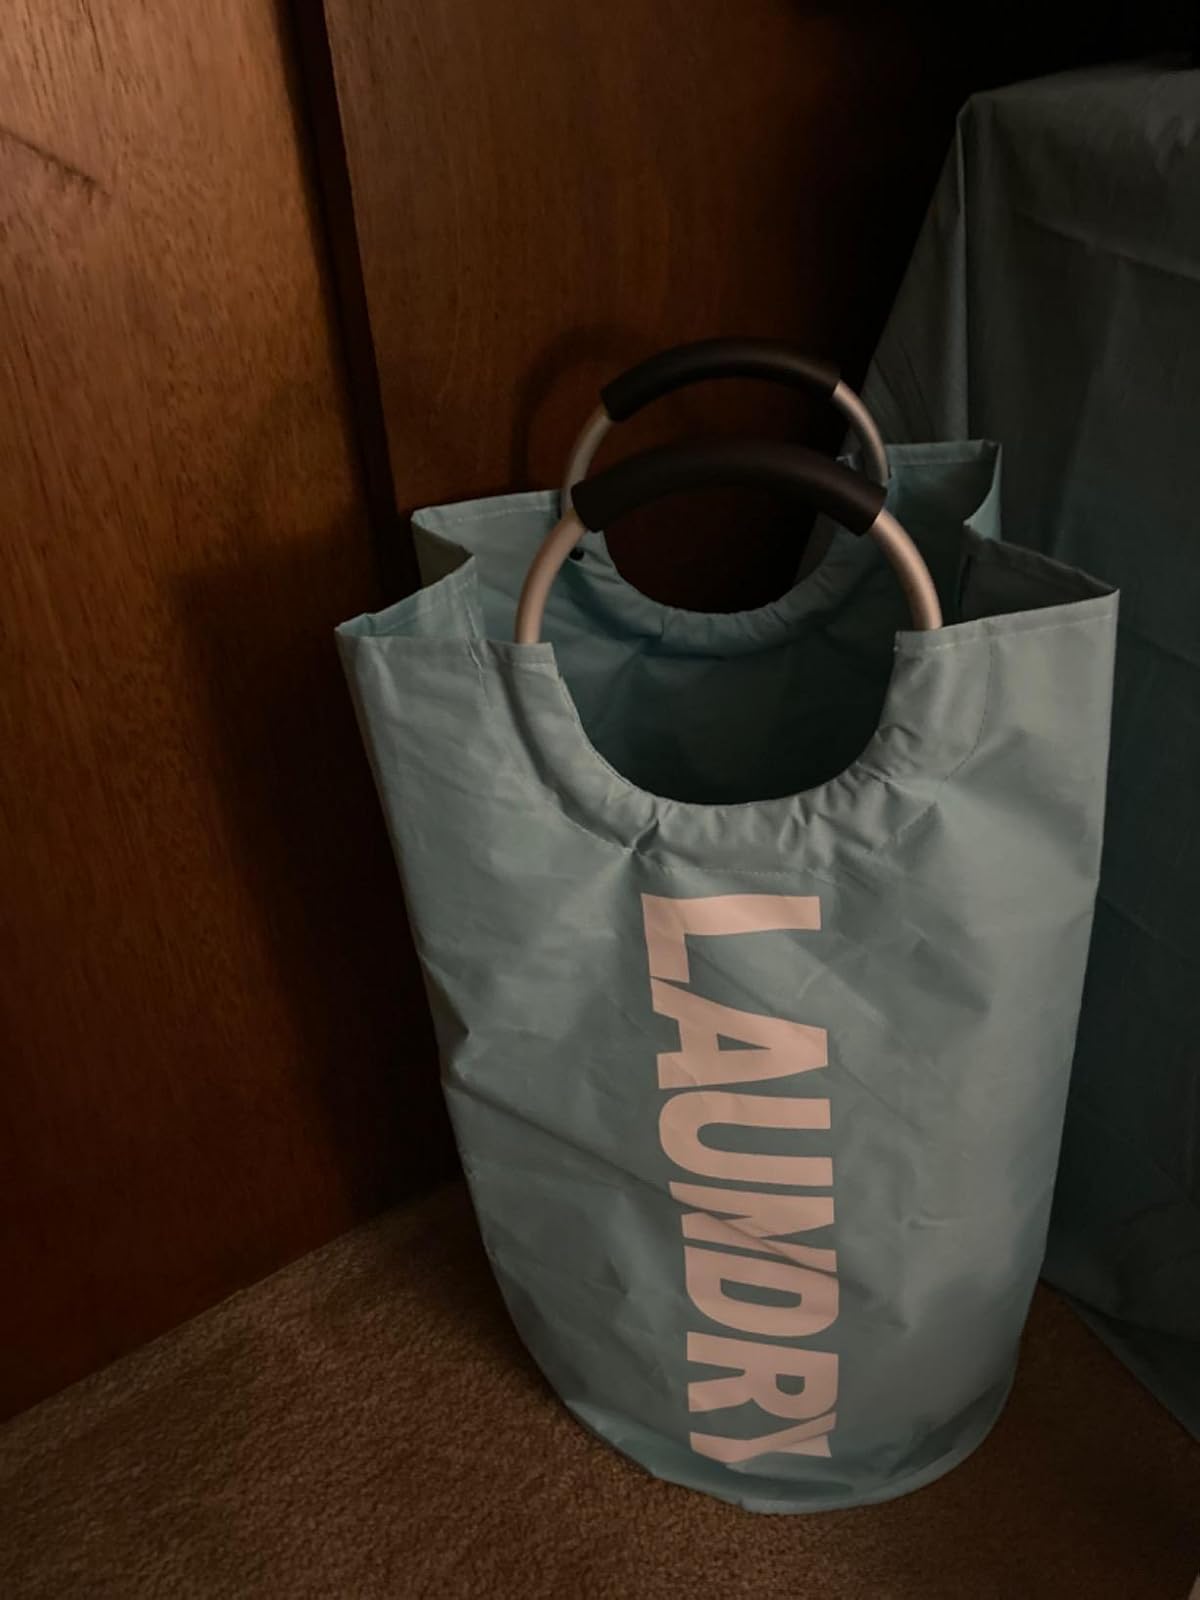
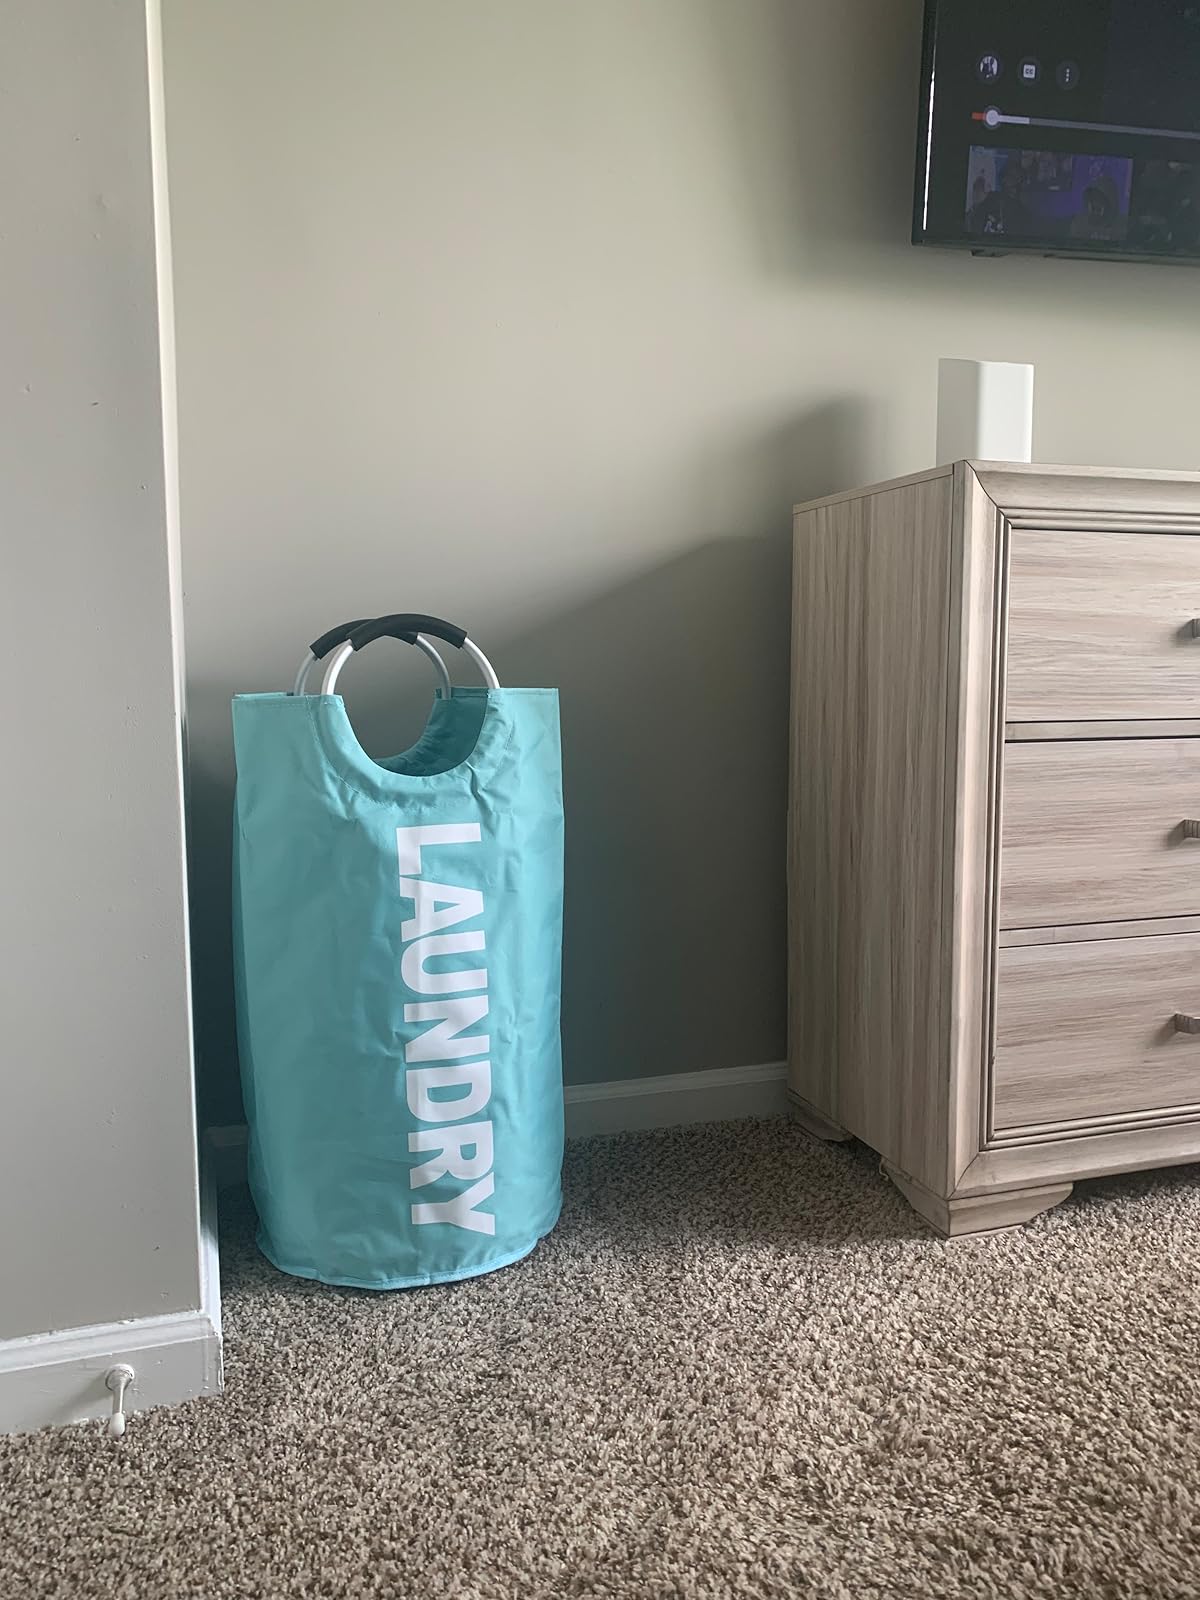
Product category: items_hamper
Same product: yes